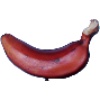
Label: red_banana